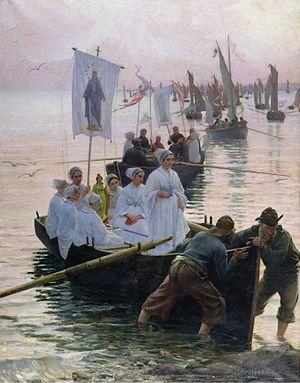
Un pardon est une forme de pèlerinage principalement rencontrée en Bretagne. Un pardon est organisé à une date fixe récurrente, dans un lieu déterminé et est dédié à un saint précis.
Les fêtes maritimes en France couvrent l'ensemble des manifestations festives organisées en France autour du patrimoine maritime et fluvial, spécialement à l'occasion de rassemblements de bateaux, tant sur le littoral que sur le cours de fleuves.
Fouesnant est une commune du département du Finistère, dans la région Bretagne, en France. La commune est le chef-lieu du canton de Fouesnant ainsi que de la communauté de communes du Pays Fouesnantais.